Rudolf Koppitz

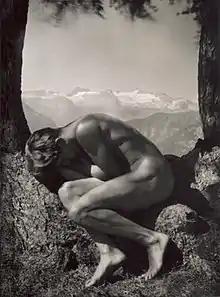
"Rudolf Koppitz, self portrait, In the Bosom of Nature" c. 1923.

Rudolf Koppitz (4 January 1884 – 8 July 1936) was an Austrian photographer. He moved to Vienna and was a Photo-Secessionist whose work includes straight photography and modernist images. He was one of the leading representatives of art photography in Vienna between the world wars. Koppitz is best known for his works of the human figure including his iconic "Bewegungsstudie", "Motion Study" and his use of the nude in natural settings.